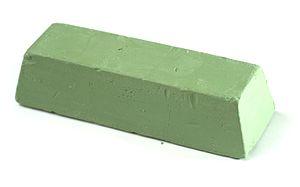
Le polissage ou poli est l'action de polir, de rendre lisse et éventuellement brillant par :